Scilly naval disaster of 1707

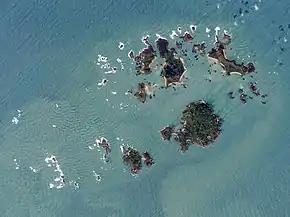
The Isles of Scilly. The Western Rocks, Crim Rocks and Bishop Rock all are in the lower left of this image.

From 29 July to 21 August 1707, during the War of the Spanish Succession, a combined British, Austrian and Dutch force under the command of Prince Eugene of Savoy besieged the French port of Toulon. Great Britain dispatched a fleet to provide naval support, led by the Commander-in-Chief of the British Fleets, Sir Cloudesley Shovell. The ships sailed to the Mediterranean, attacked Toulon and managed to inflict damage on the French fleet caught in the siege. However, the overall campaign was unsuccessful, and the British fleet was ordered to return home, setting sail from Gibraltar for Portsmouth in late September. The force under Shovell's command comprised fifteen ships of the line ("Royal Anne", , "St George", , , , , , , , HMS "Rye") as well as four fireships (HMS "Griffin", , HMS "Vulcan"), the sloop HMS "Weazel" and the yacht HMS "Isabella".